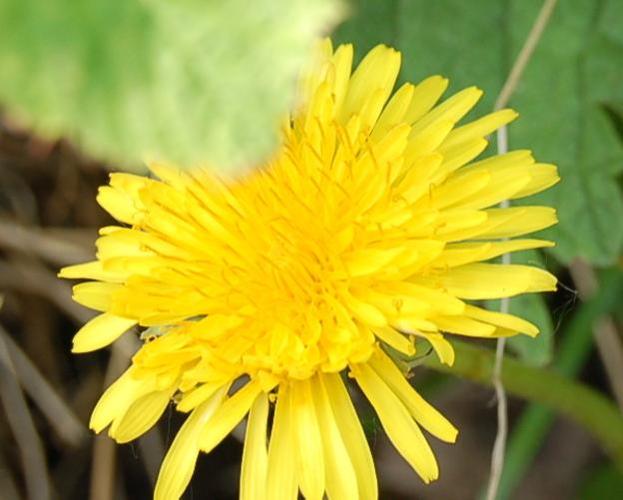
Label: common dandelion